Kathleen Baker

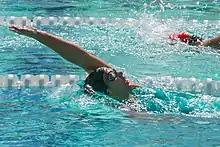
Baker competing in 2017

Baker attended the University of California, Berkeley, where she competed for the California Golden Bears swimming and diving team for three years from 2015 to 2018.